Soyuz 33

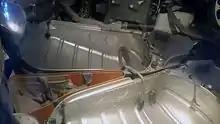
Inside of Soyuz 33 descent module in Aviation museum Plovdiv

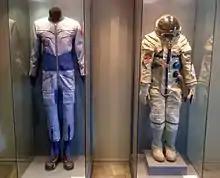
Space and work suits of Georgi Ivanov in Aviation museum Plovdiv

After a two-day delay caused by a windstorm at the launch site, Soyuz 33 was launched 10 April 1979 with the fourth international crew in the Soviet Intercosmos program. Bulgarian cosmonaut Georgi Ivanov joined commander Nikolai Rukavishnikov as the craft proceeded normally towards the Salyut 6 space station.